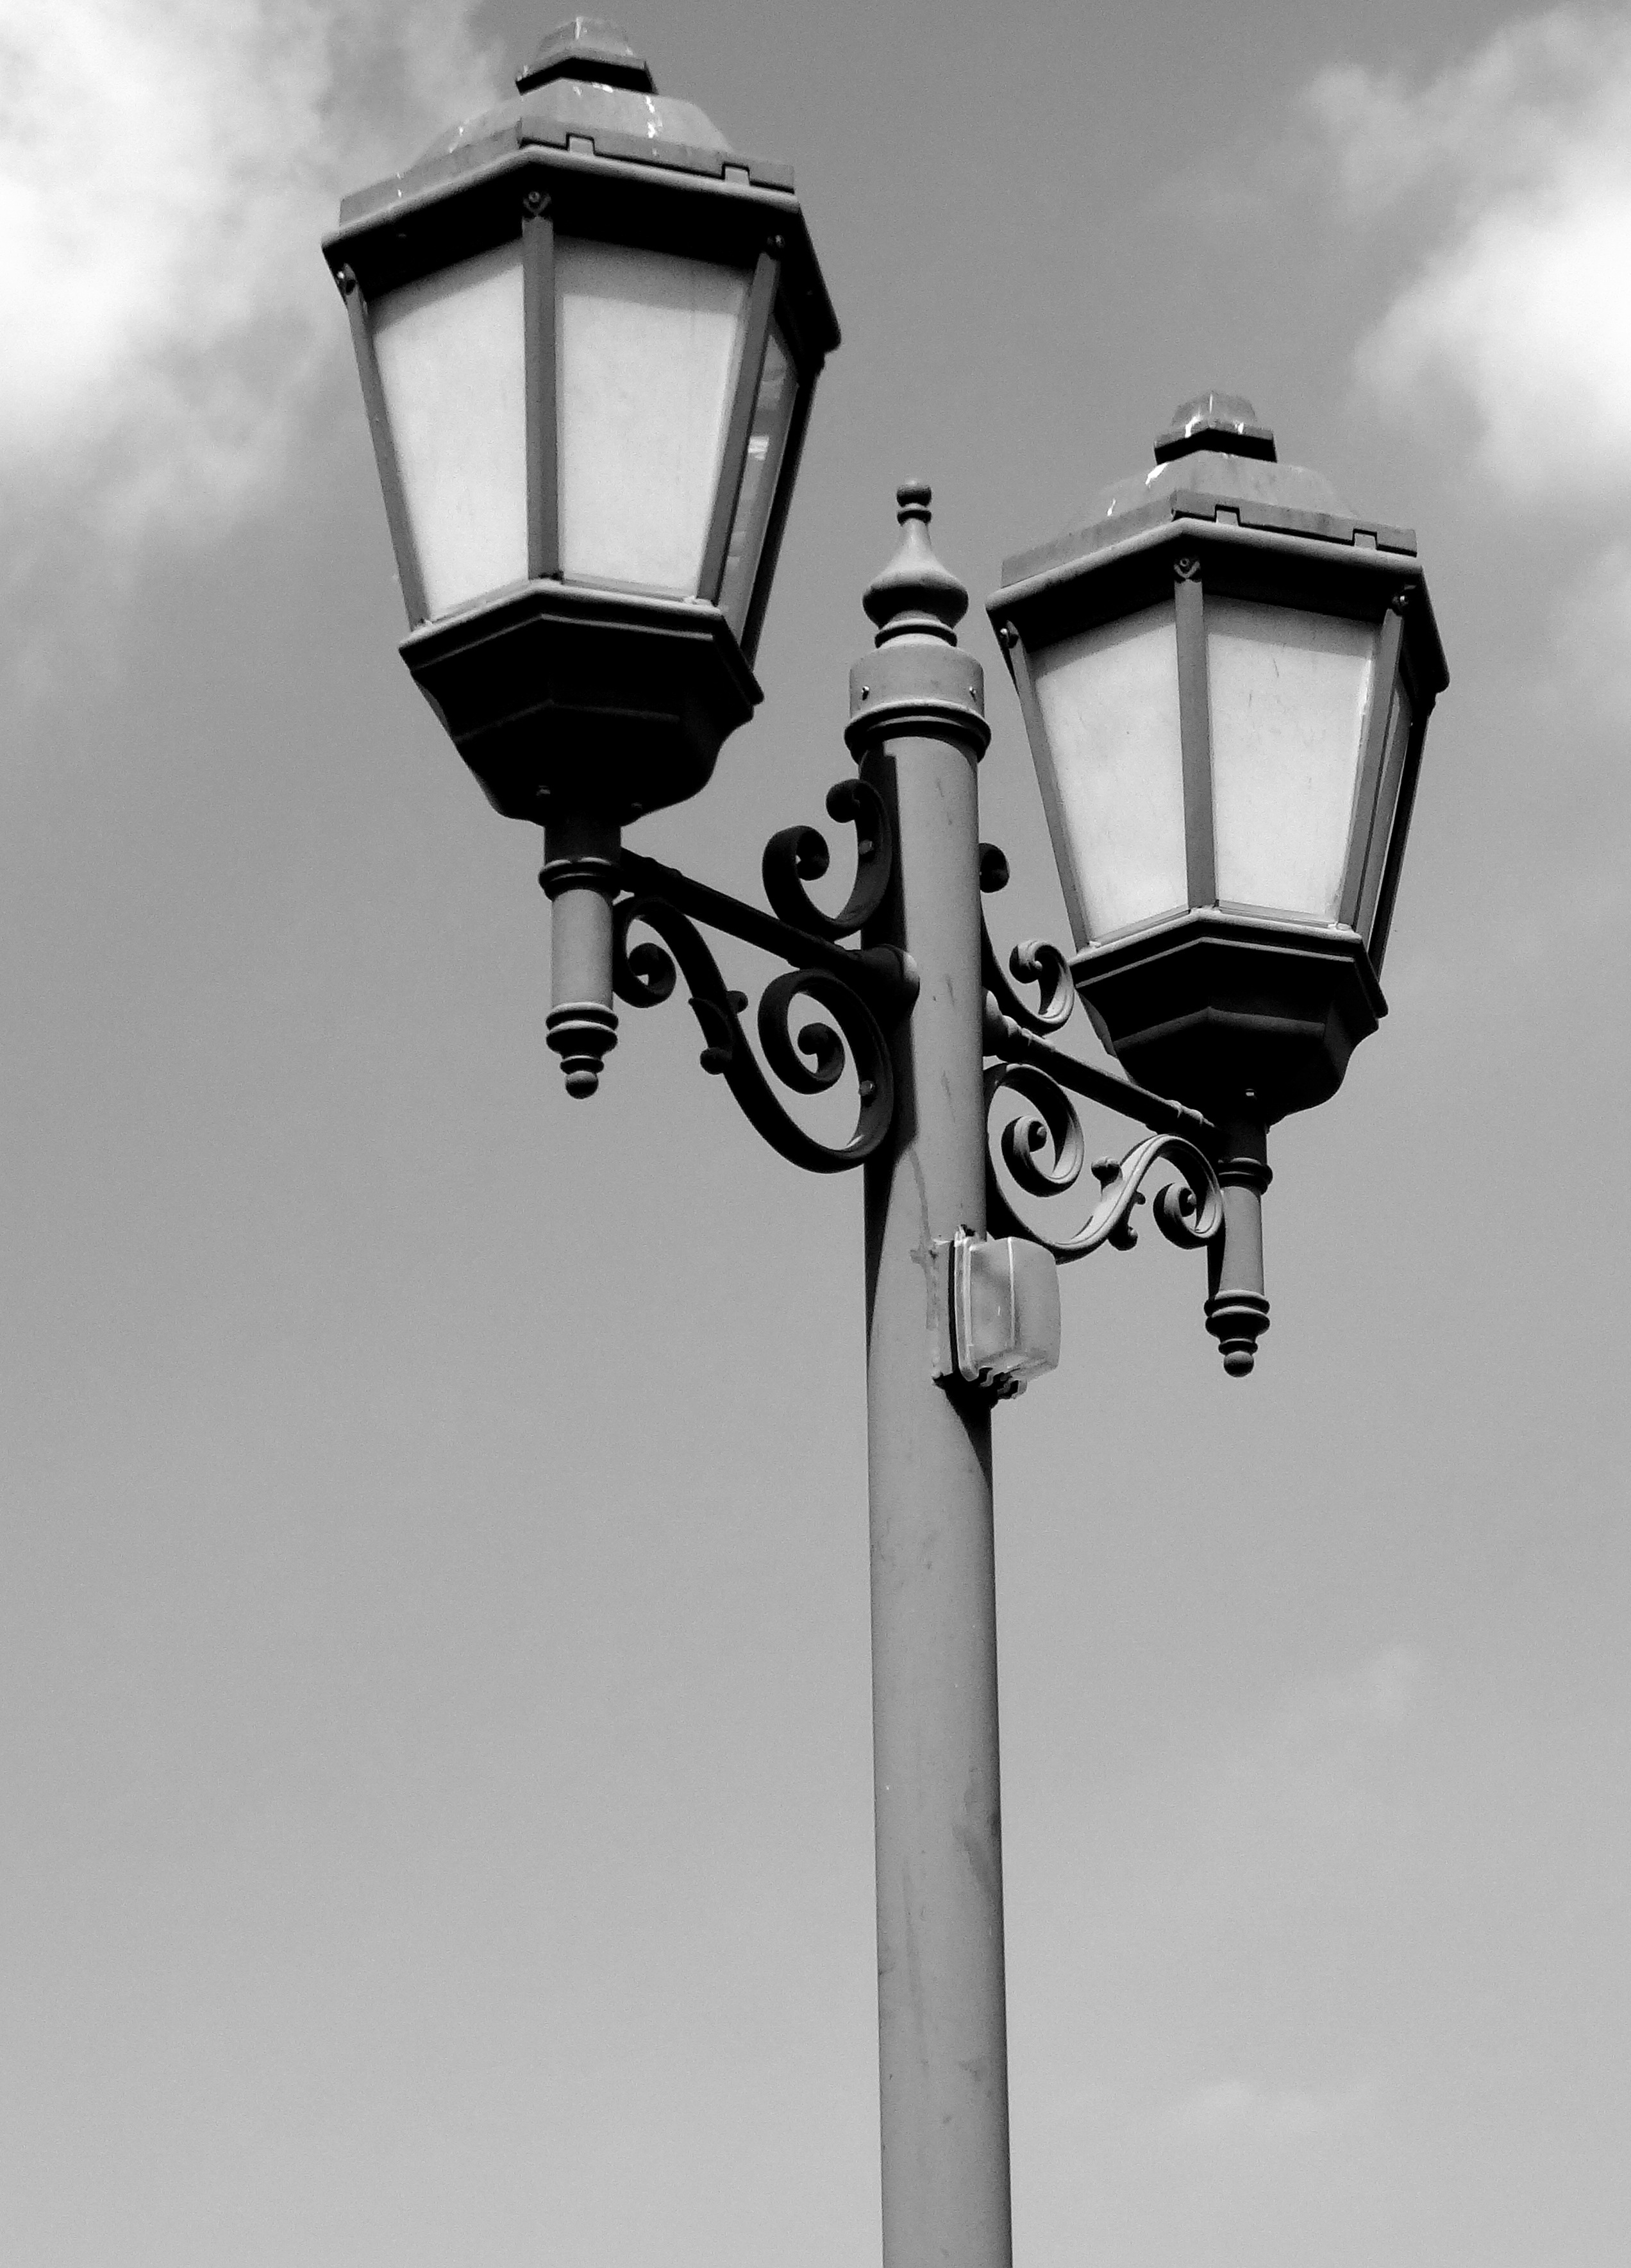
light, post, black and white, white, vintage, antique, retro, old, street light, lamp post, lamp, black, monochrome, lighting, decor, streetlight, lamppost, streetlamp, decorative, light fixture, classic, illumination, monochrome photography